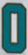
Number: 0